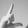
ASL letter: L